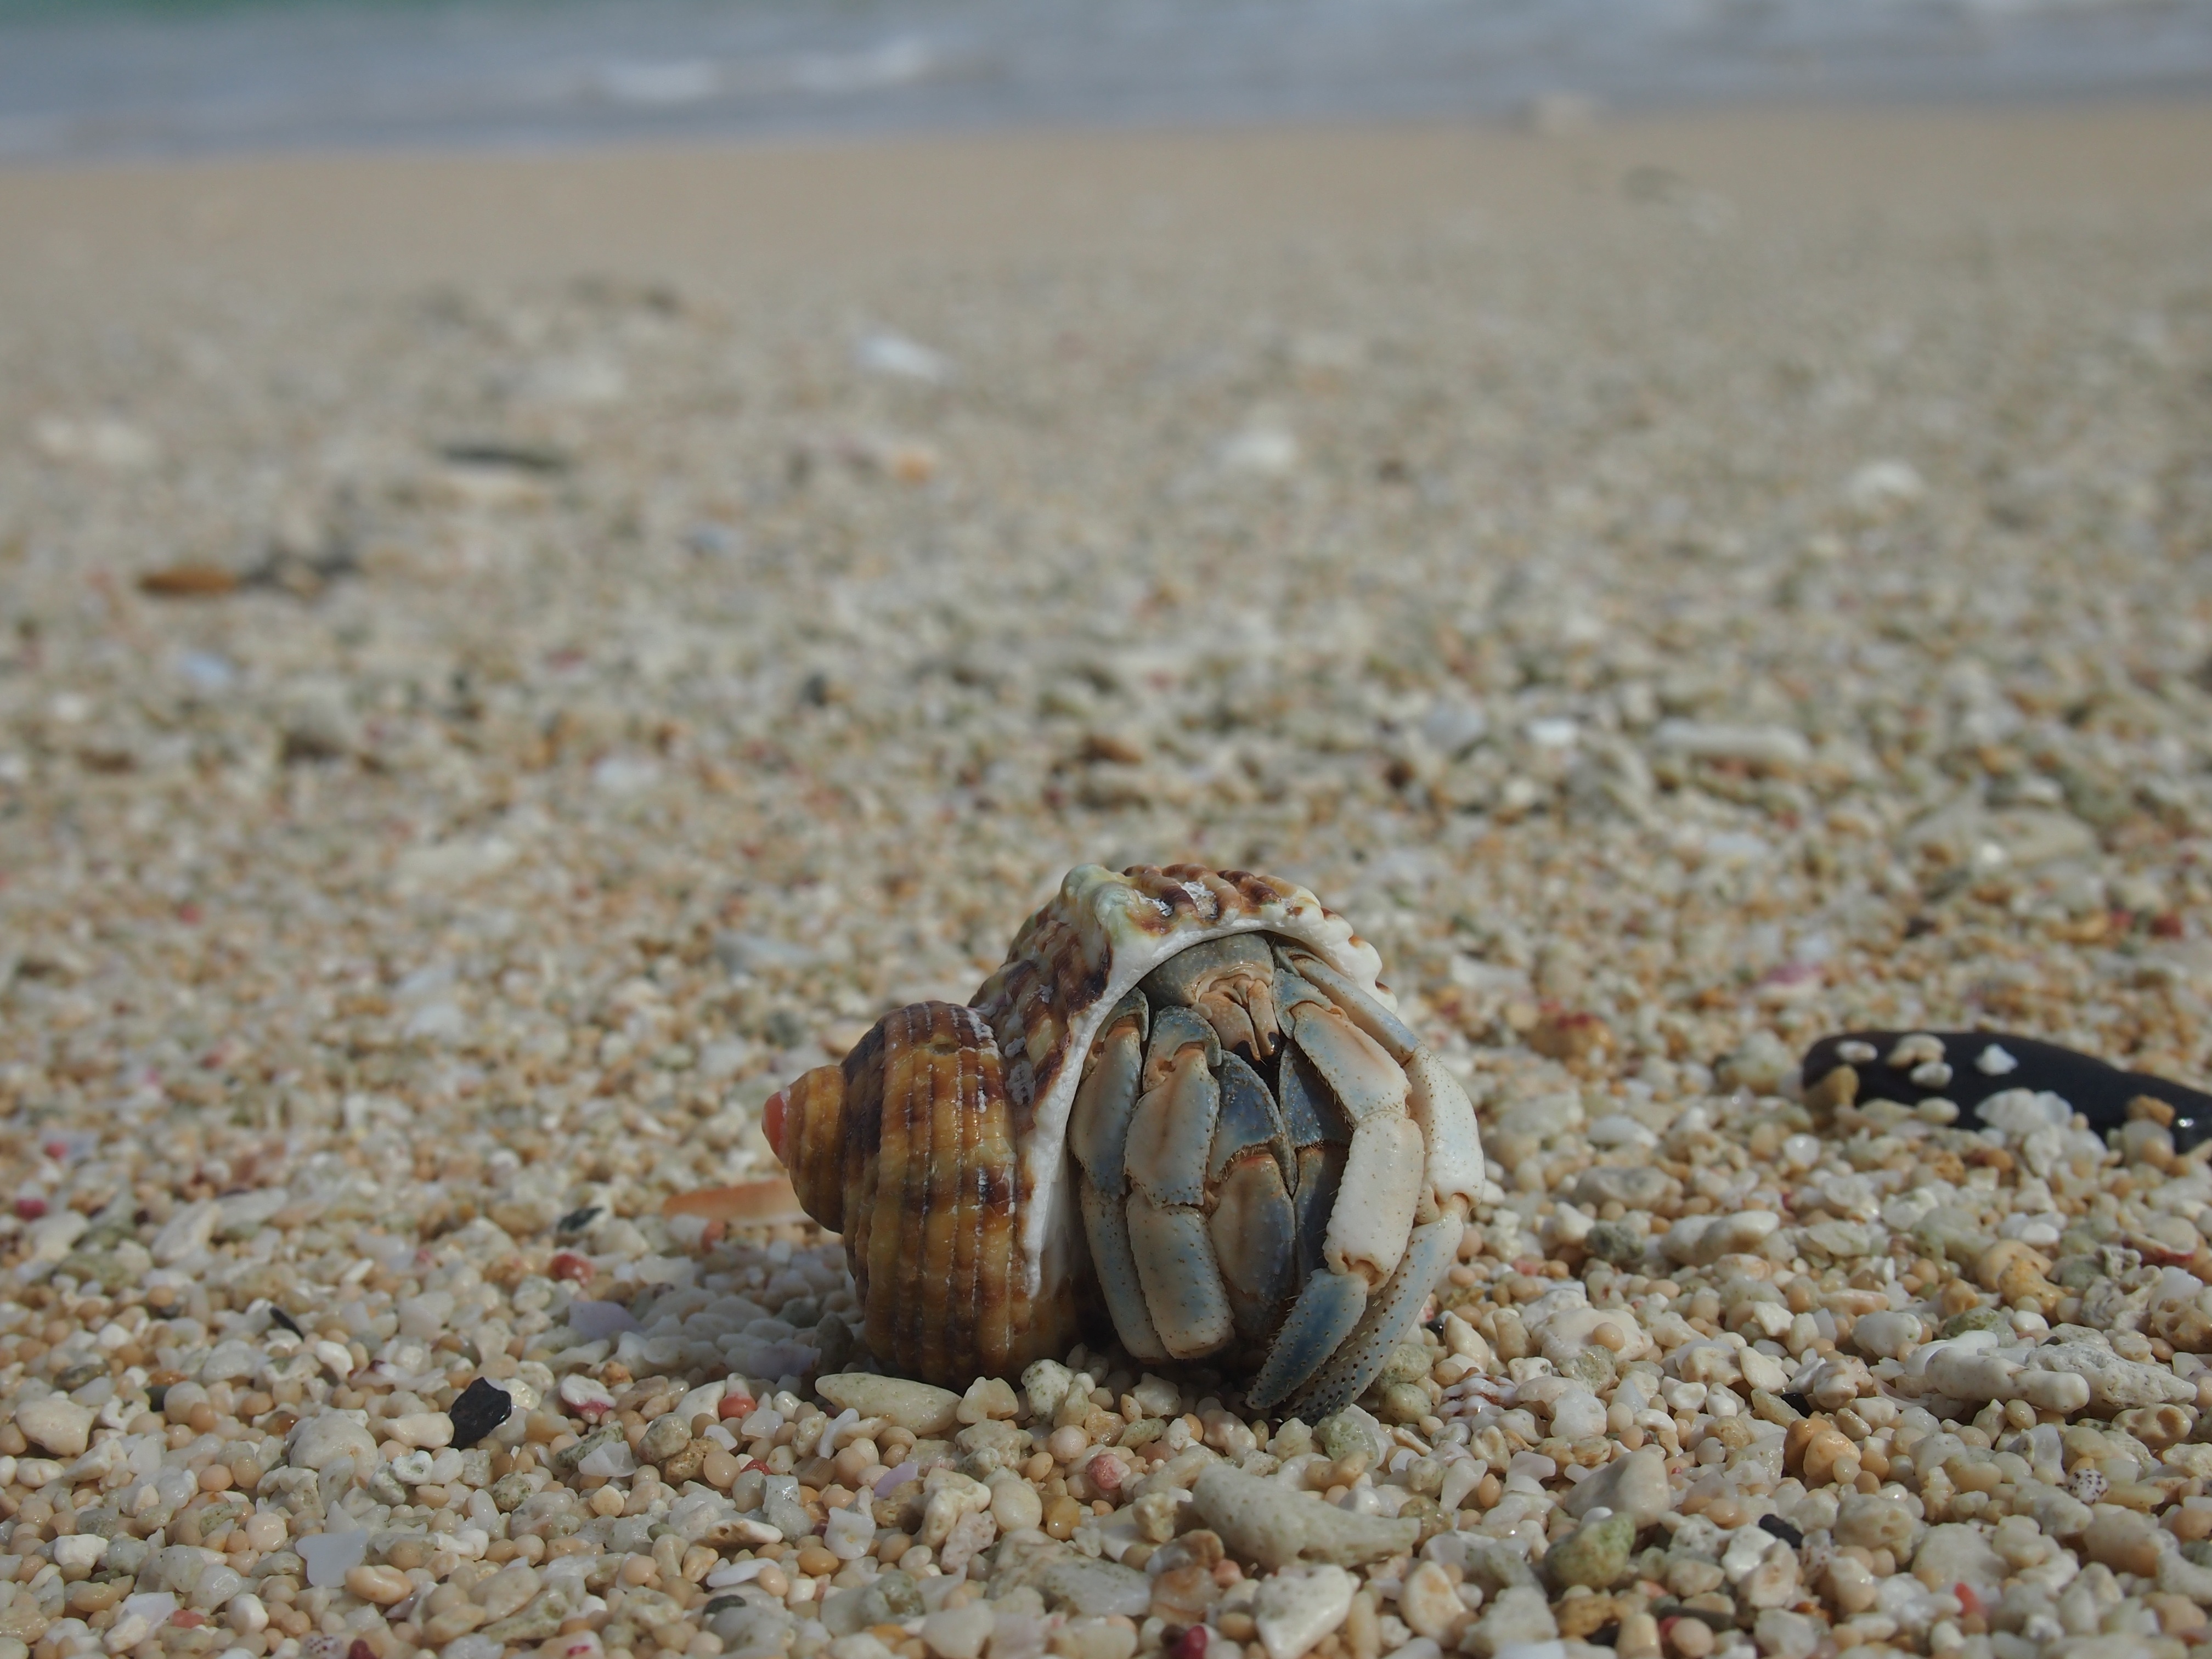
beach, sea, sand, rock, wood, food, material, crab, invertebrate, seashell, close up, hermit crab, yoron